Colin Huggins

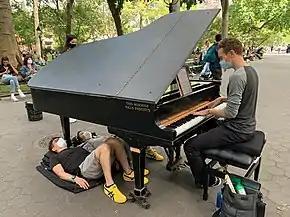
Huggins plays a grand piano on a large path in a park. Two people lie underneath it. On the piano's side is the phrase "THIS MACHINE KILLS FASCISTS".

Huggins has used crowdfunding campaigns to purchase baby grand pianos for his outdoor performances. In 2018, Huggins raised $30,000 on Kickstarter to purchase a 900-pound 1958 Steinway B grand piano that "The New York Times" described as "the majestic lure that helps draw audiences to him." Huggins is known for inviting listeners to lie beneath his pianos while he plays. His pianos bear an inscription reading "this machine kills fascists", inspired by a sticker that Woody Guthrie placed on his guitar during World War II that bore the same message.